Senadole

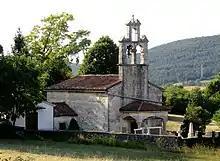
Holy Spirit Church

The local church is dedicated to the Holy Spirit and belongs to the Parish of Senožeče.